Bacopa

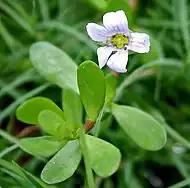
"Bacopa monnieri" in Hyderabad, India

They are annual or perennial, with decumbent or erect stems. The leaves are opposite or whorled, and sessile. The leaf blade is regular, round to linear, and the venation is palmate or pinnate. Its stems are hairy or smooth. The flowers are produced solitary or in pairs from leaf axils, usually radially symmetrical, with five sepals and five petals, and they are usually white, blue, or purple. Dispersal and propagation is by seeds and stem fragments. Crushed leaves have a distinctive 'lemon' scent.